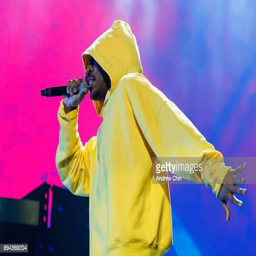
celebrity performs on stage during the tour